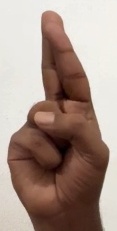
ASL sign: R